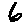
Label: 6